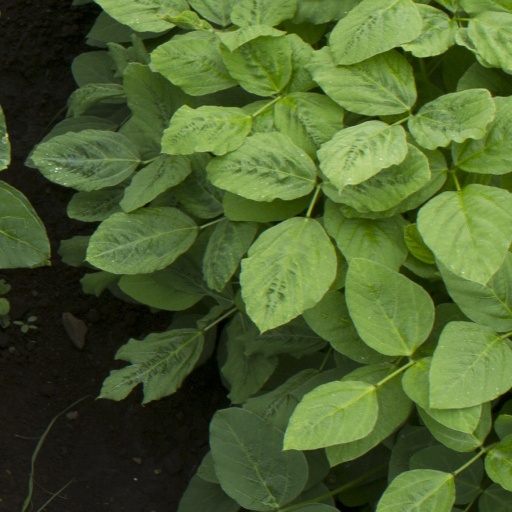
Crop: soybean